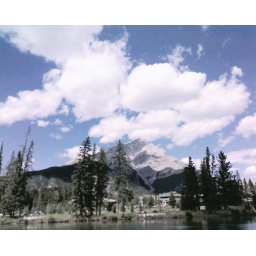
Beneath a grannd Canadian sky, a majestic mountain peake rises above towering trees and a mighty river in Banff National Park.